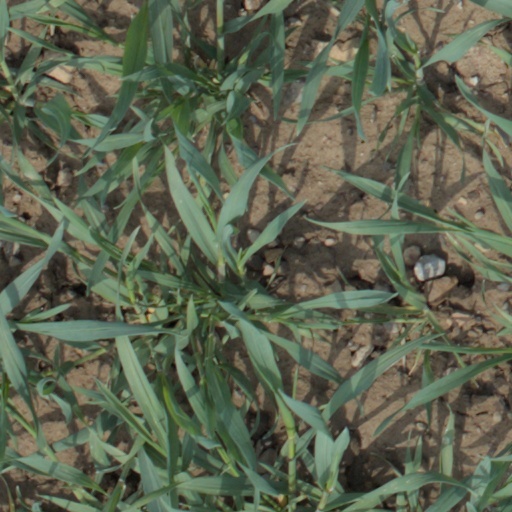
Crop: wheat